Gaga (plant)

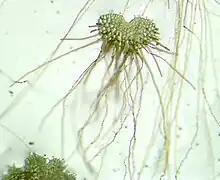
A gametophyte, with its characteristic heart-shaped structure, which was deemed similar to Gaga's wardrobe during her performance at the 2010 Grammy Awards

Pryer published her findings in the then-current issue of "Systematic Botany", the quarterly publication of the American Society of Plant Taxonomists, after a five-year study of the ferns. The 17 species were re-classified once Li was able to confirm by DNA sequencing of around 80 samples, that they were distinct in appearance and would be better categorized under a new genus. Pryer used new scientific tools for reorganization of the fern family tree. She also explained that the biology of the "Gaga" ferns are "exceptionally obscure" and unattainable due to the sexual crossing between the species. This was attained by their high content of chromosomes and asexuality, which resulted in the child ferns being genetically identical to the parent ones, and thus indiscernible.